2018 Daytona 500

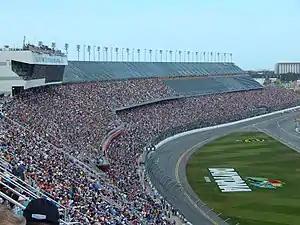
Daytona International Speedway, the track where the race was held

Daytona International Speedway is one of six superspeedways to hold NASCAR races, the others being Michigan International Speedway, Auto Club Speedway, Indianapolis Motor Speedway, Pocono Raceway, and Talladega Superspeedway. The standard track at Daytona International Speedway is a four-turn superspeedway that is long. The track's turns are banked at 31 degrees, while the front stretch, the location of the finish line, is banked at 18 degrees.